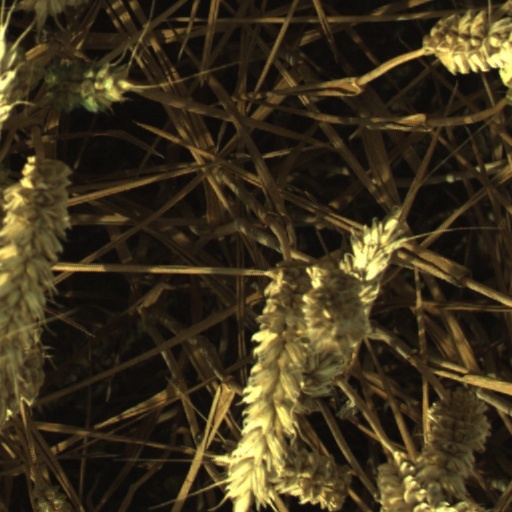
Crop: wheat